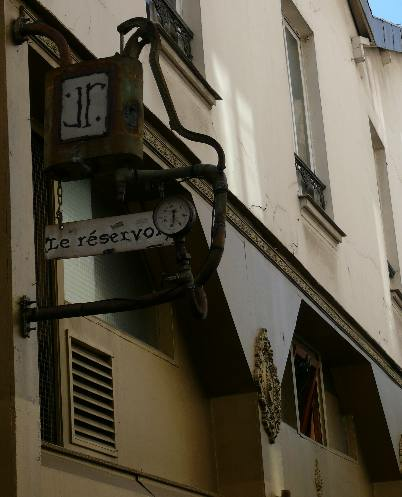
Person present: No